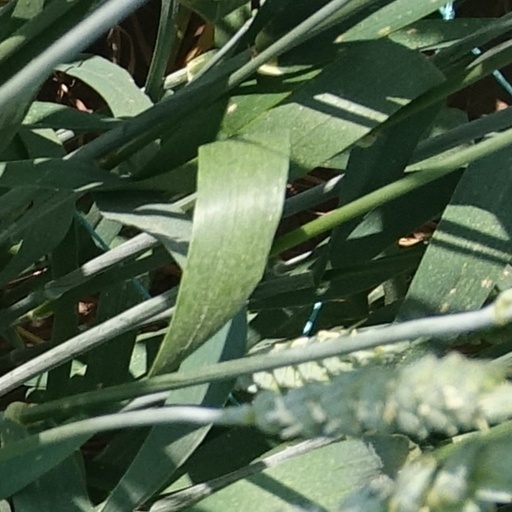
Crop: wheat